Grace M. Sparkes

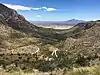
Coronado National Memorial

In 1930, Sparkes was appointed to the Chamber of Commerce's new Archaeological Committee, created to study, preserve, and promote Yavapai County's archaeological resources. This project hoped to identify archaeological sites to excavate, bringing in heritage tourism. They hoped to provide short-term economic benefits to workers and long-term tourism revenue. In 1933, Sparkes secured FERA funds for a project excavating, studying, and investigating the Tuzigoot prehistoric pueblo on United Verde Copper Company land and the construction of a museum. Sparkes also secured CWA funding for people who could not do heavier manual labor. A laboratory staff of women and older workers, mostly from the Cottonwood and Clarksdale Hispanic communities, cleaned, repaired, and documented over 150 pottery vessels.